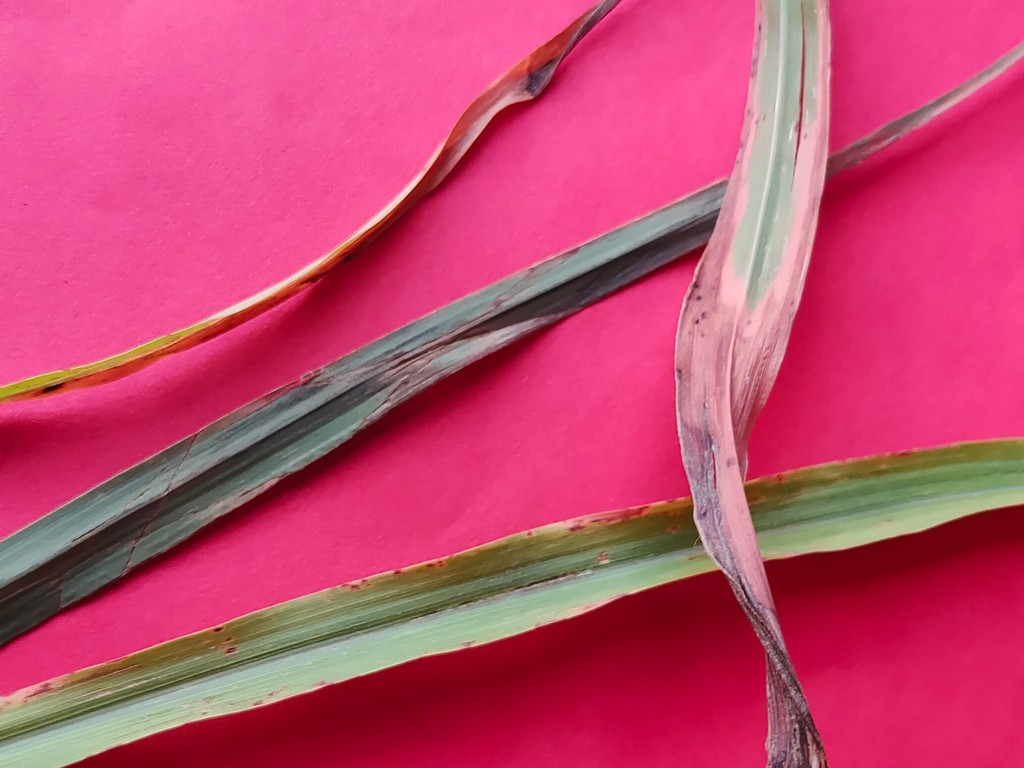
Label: Unhealthy